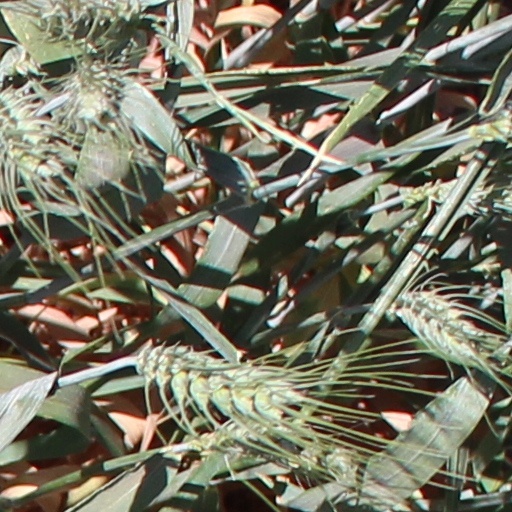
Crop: wheat